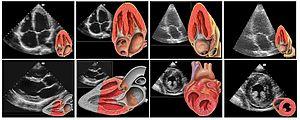
L'échocardiographie ou échographie cardiaque ou écho-doppler cardiaque est une échographie du cœur. Il s'agit d'une technique d'imagerie médicale employant les ultrasons. L'échocardiographie a rapidement trouvé sa place parmi les applications médicales des ultrasons.